The Nibelungs (Hebbel)

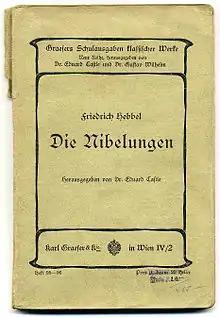
Friedrich Hebbel "Die Nibelungen" (school edition around 1900)

The Nibelungs (Die Nibelungen) is a German tragedy by Friedrich Hebbel in three parts, and was originally intended for performance over two evenings. The individual parts are: "The Invulnerable Siegfried", "Siegfried's Death" and "Kriemhild's Revenge". Hebbel wrote the drama between the years 1850 and 1860. The first two parts were first performed on 31 January 1861. It is one of the most noteworthy adaptations of the Nibelung material for the theater.